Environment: real
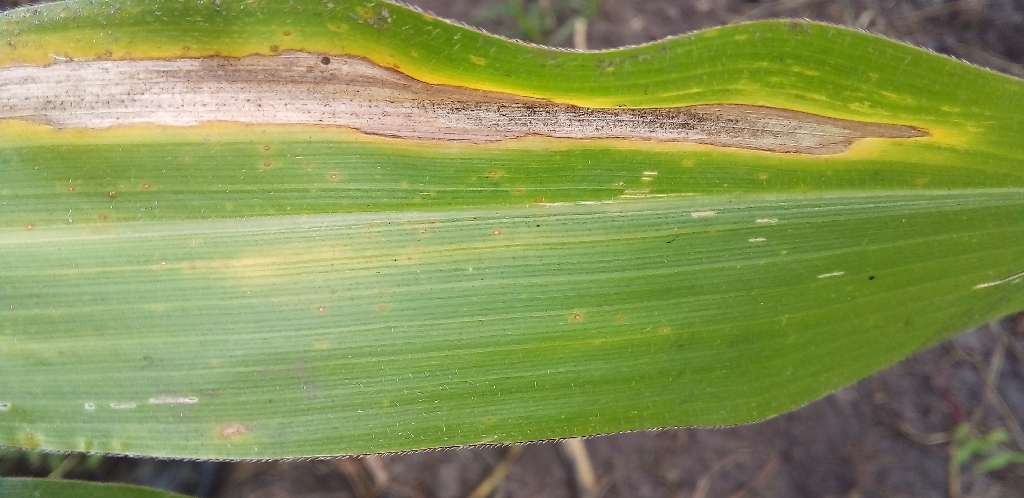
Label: northern_corn_leaf_blight